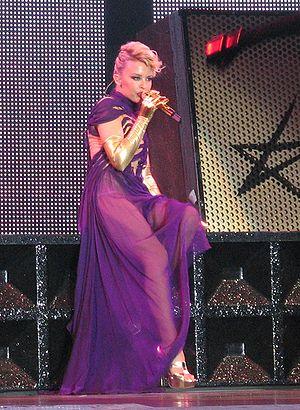
Le KylieX2008 est la dixième tournée de la chanteuse australienne Kylie Minogue, effectuée entre 2008 et 2009, faisant la promotion de son dixième album X. Le concert a débuté le 6 mai 2008 au Palais omnisports de Paris-Bercy et s'est terminée le 6 juin 2009 à Skanderborg, au Danemark. Cette tournée est passée par l'Europe, l'Amérique du Sud, l'Asie, l'Océanie et l'Afrique, générant 96 millions de dollars.